Nabil Anane

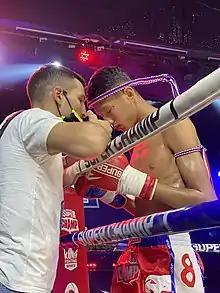
Nabil in 2020

Nabil Anane (born 30 April 2004) is a Thai and French Muay Thai fighter. He is a former IFMA youth world Muay Thai champion. He previously competed in Lethwei at the World Lethwei Championship and is signed to ONE Championship, where as of 2025, he is the ONE Bantamweight Muay Thai World Champion.